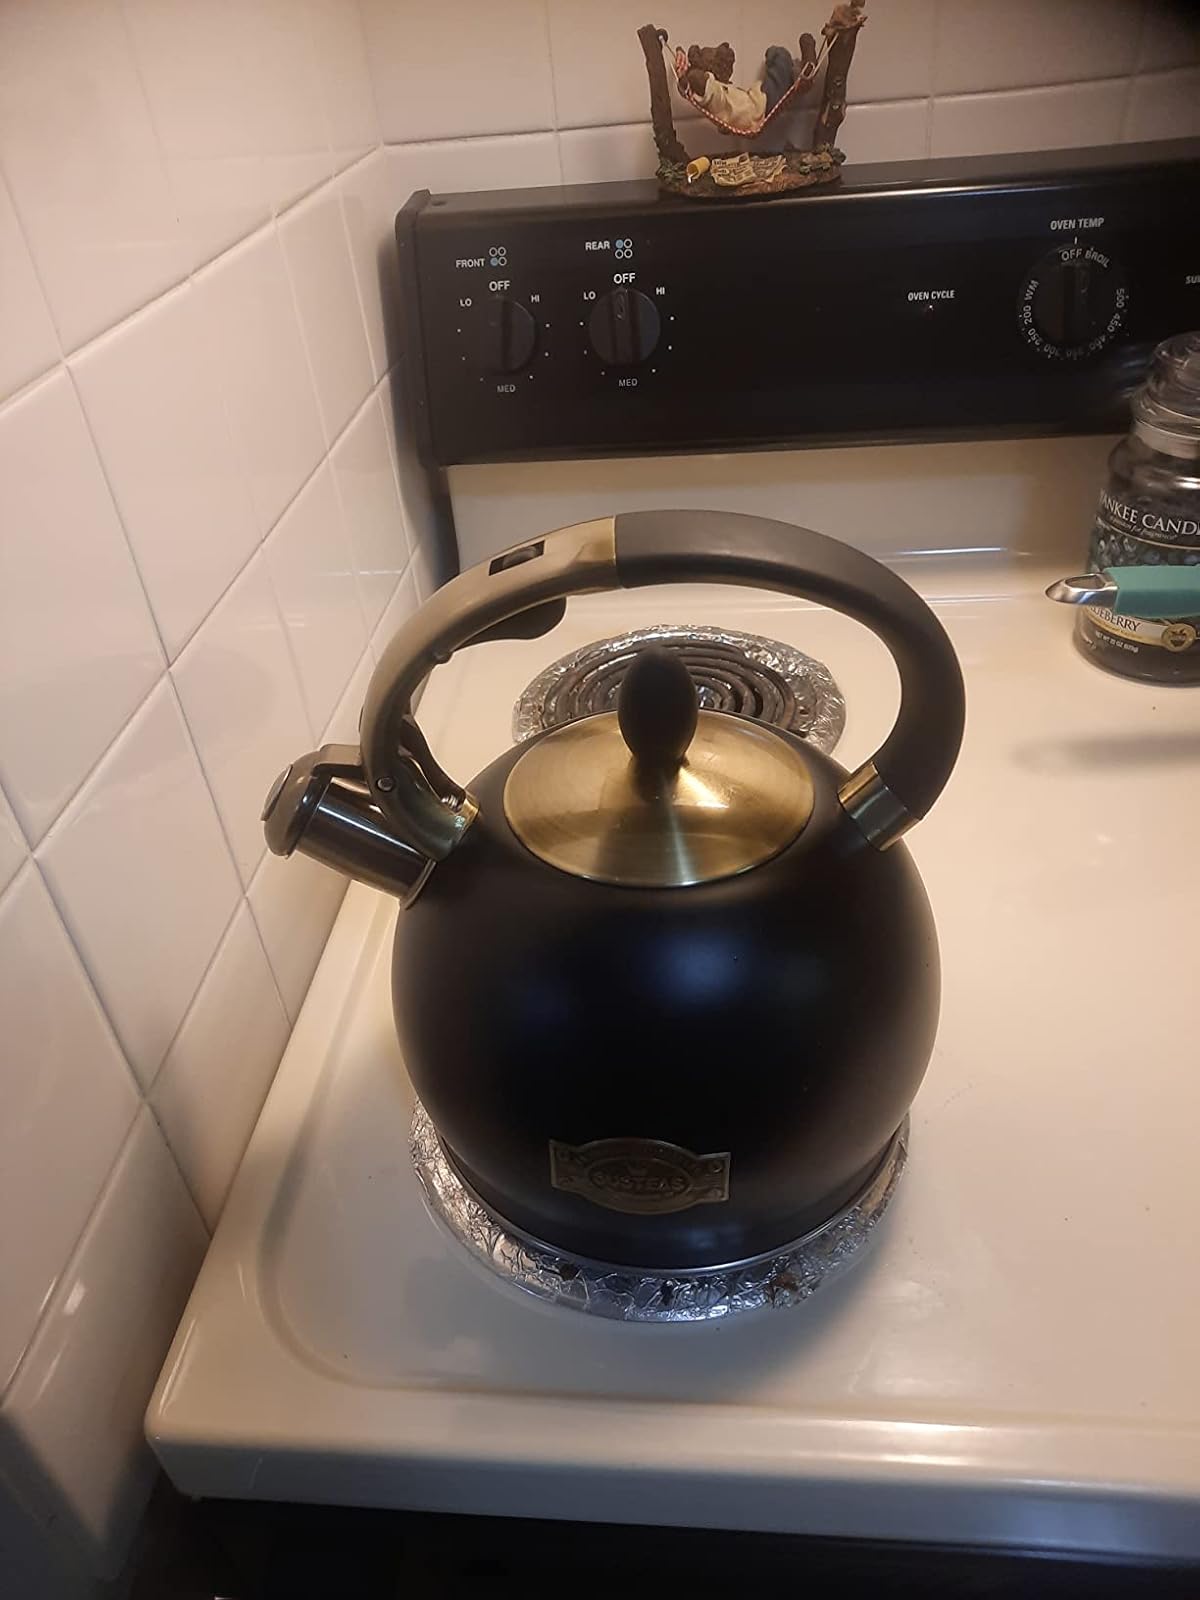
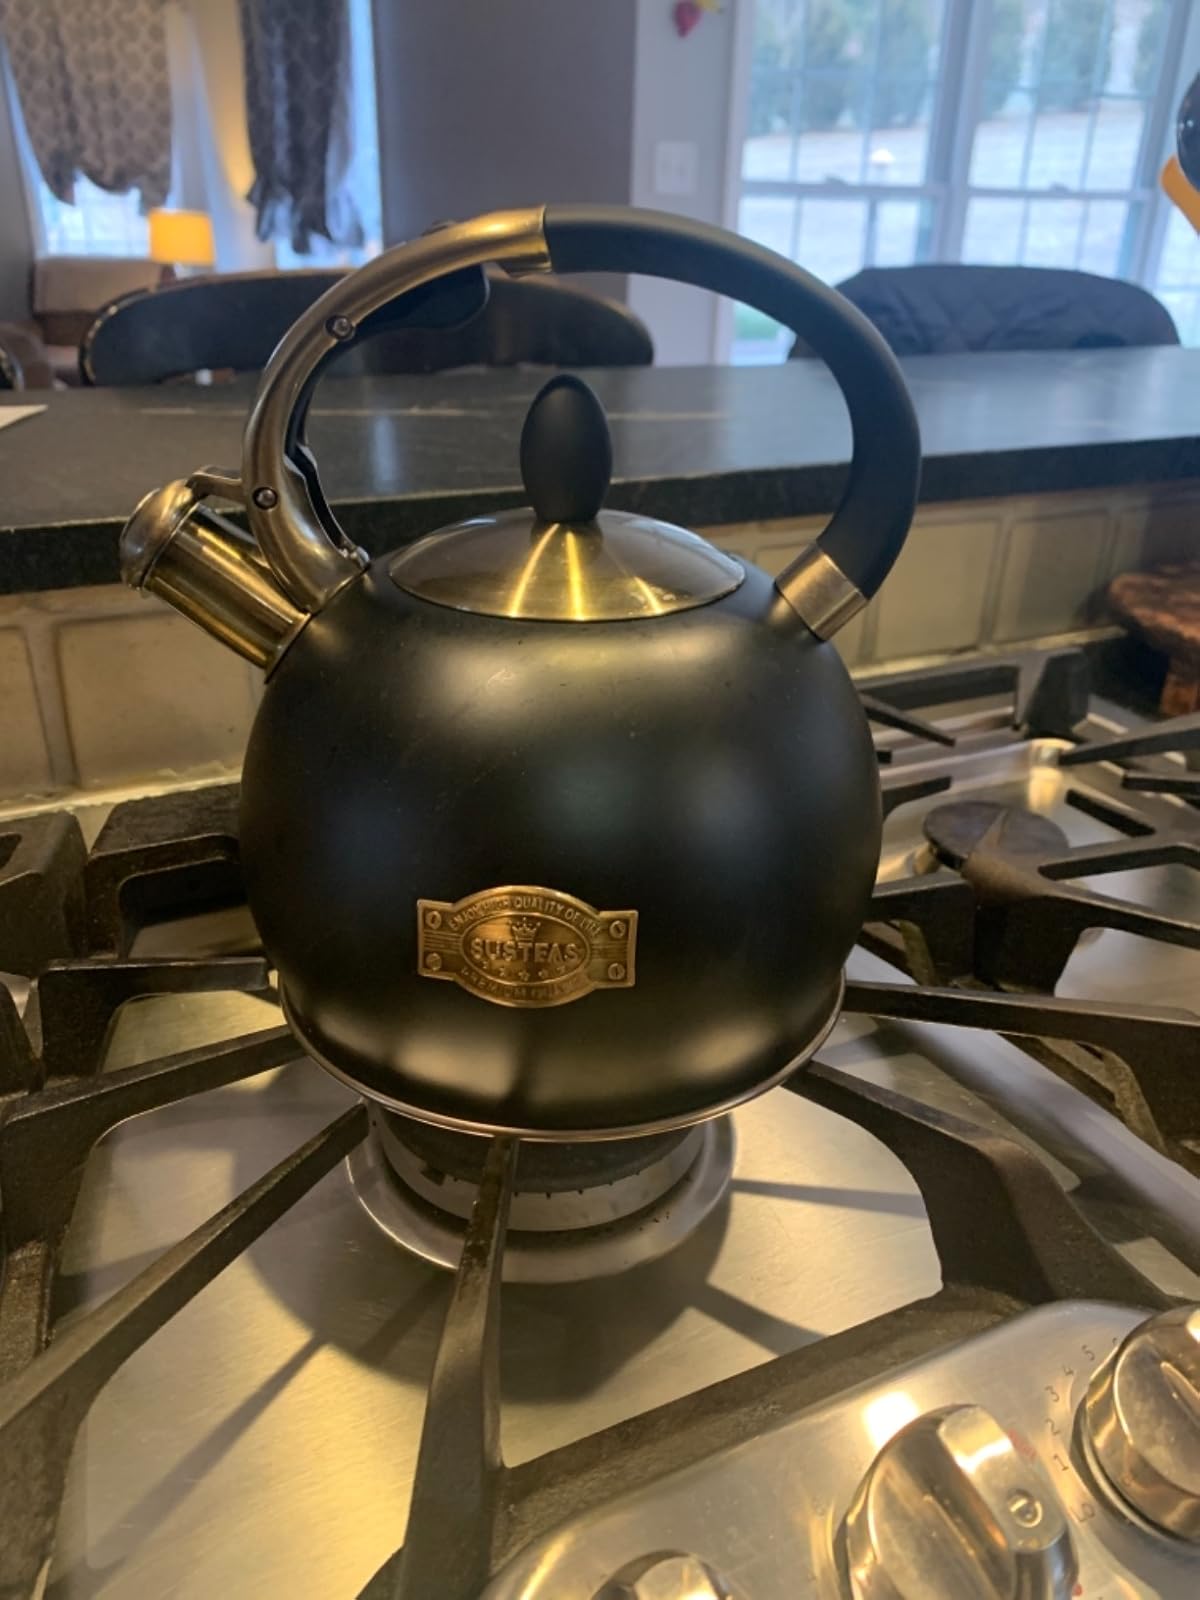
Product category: items_kettle
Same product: yes